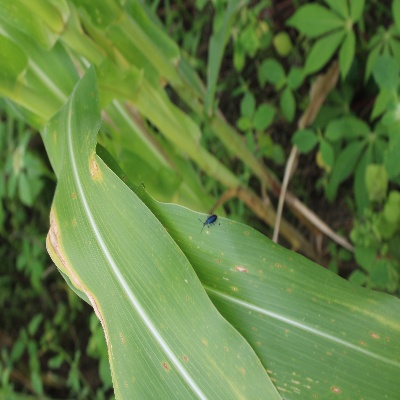
Crop: Maize
Condition: leaf spot